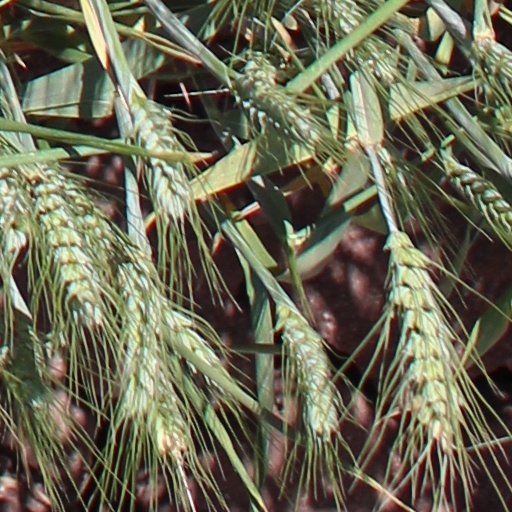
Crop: wheat